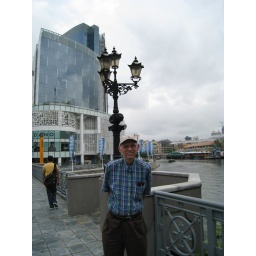
Jim standing along the 19th century bridge crossing over the Singapore River.